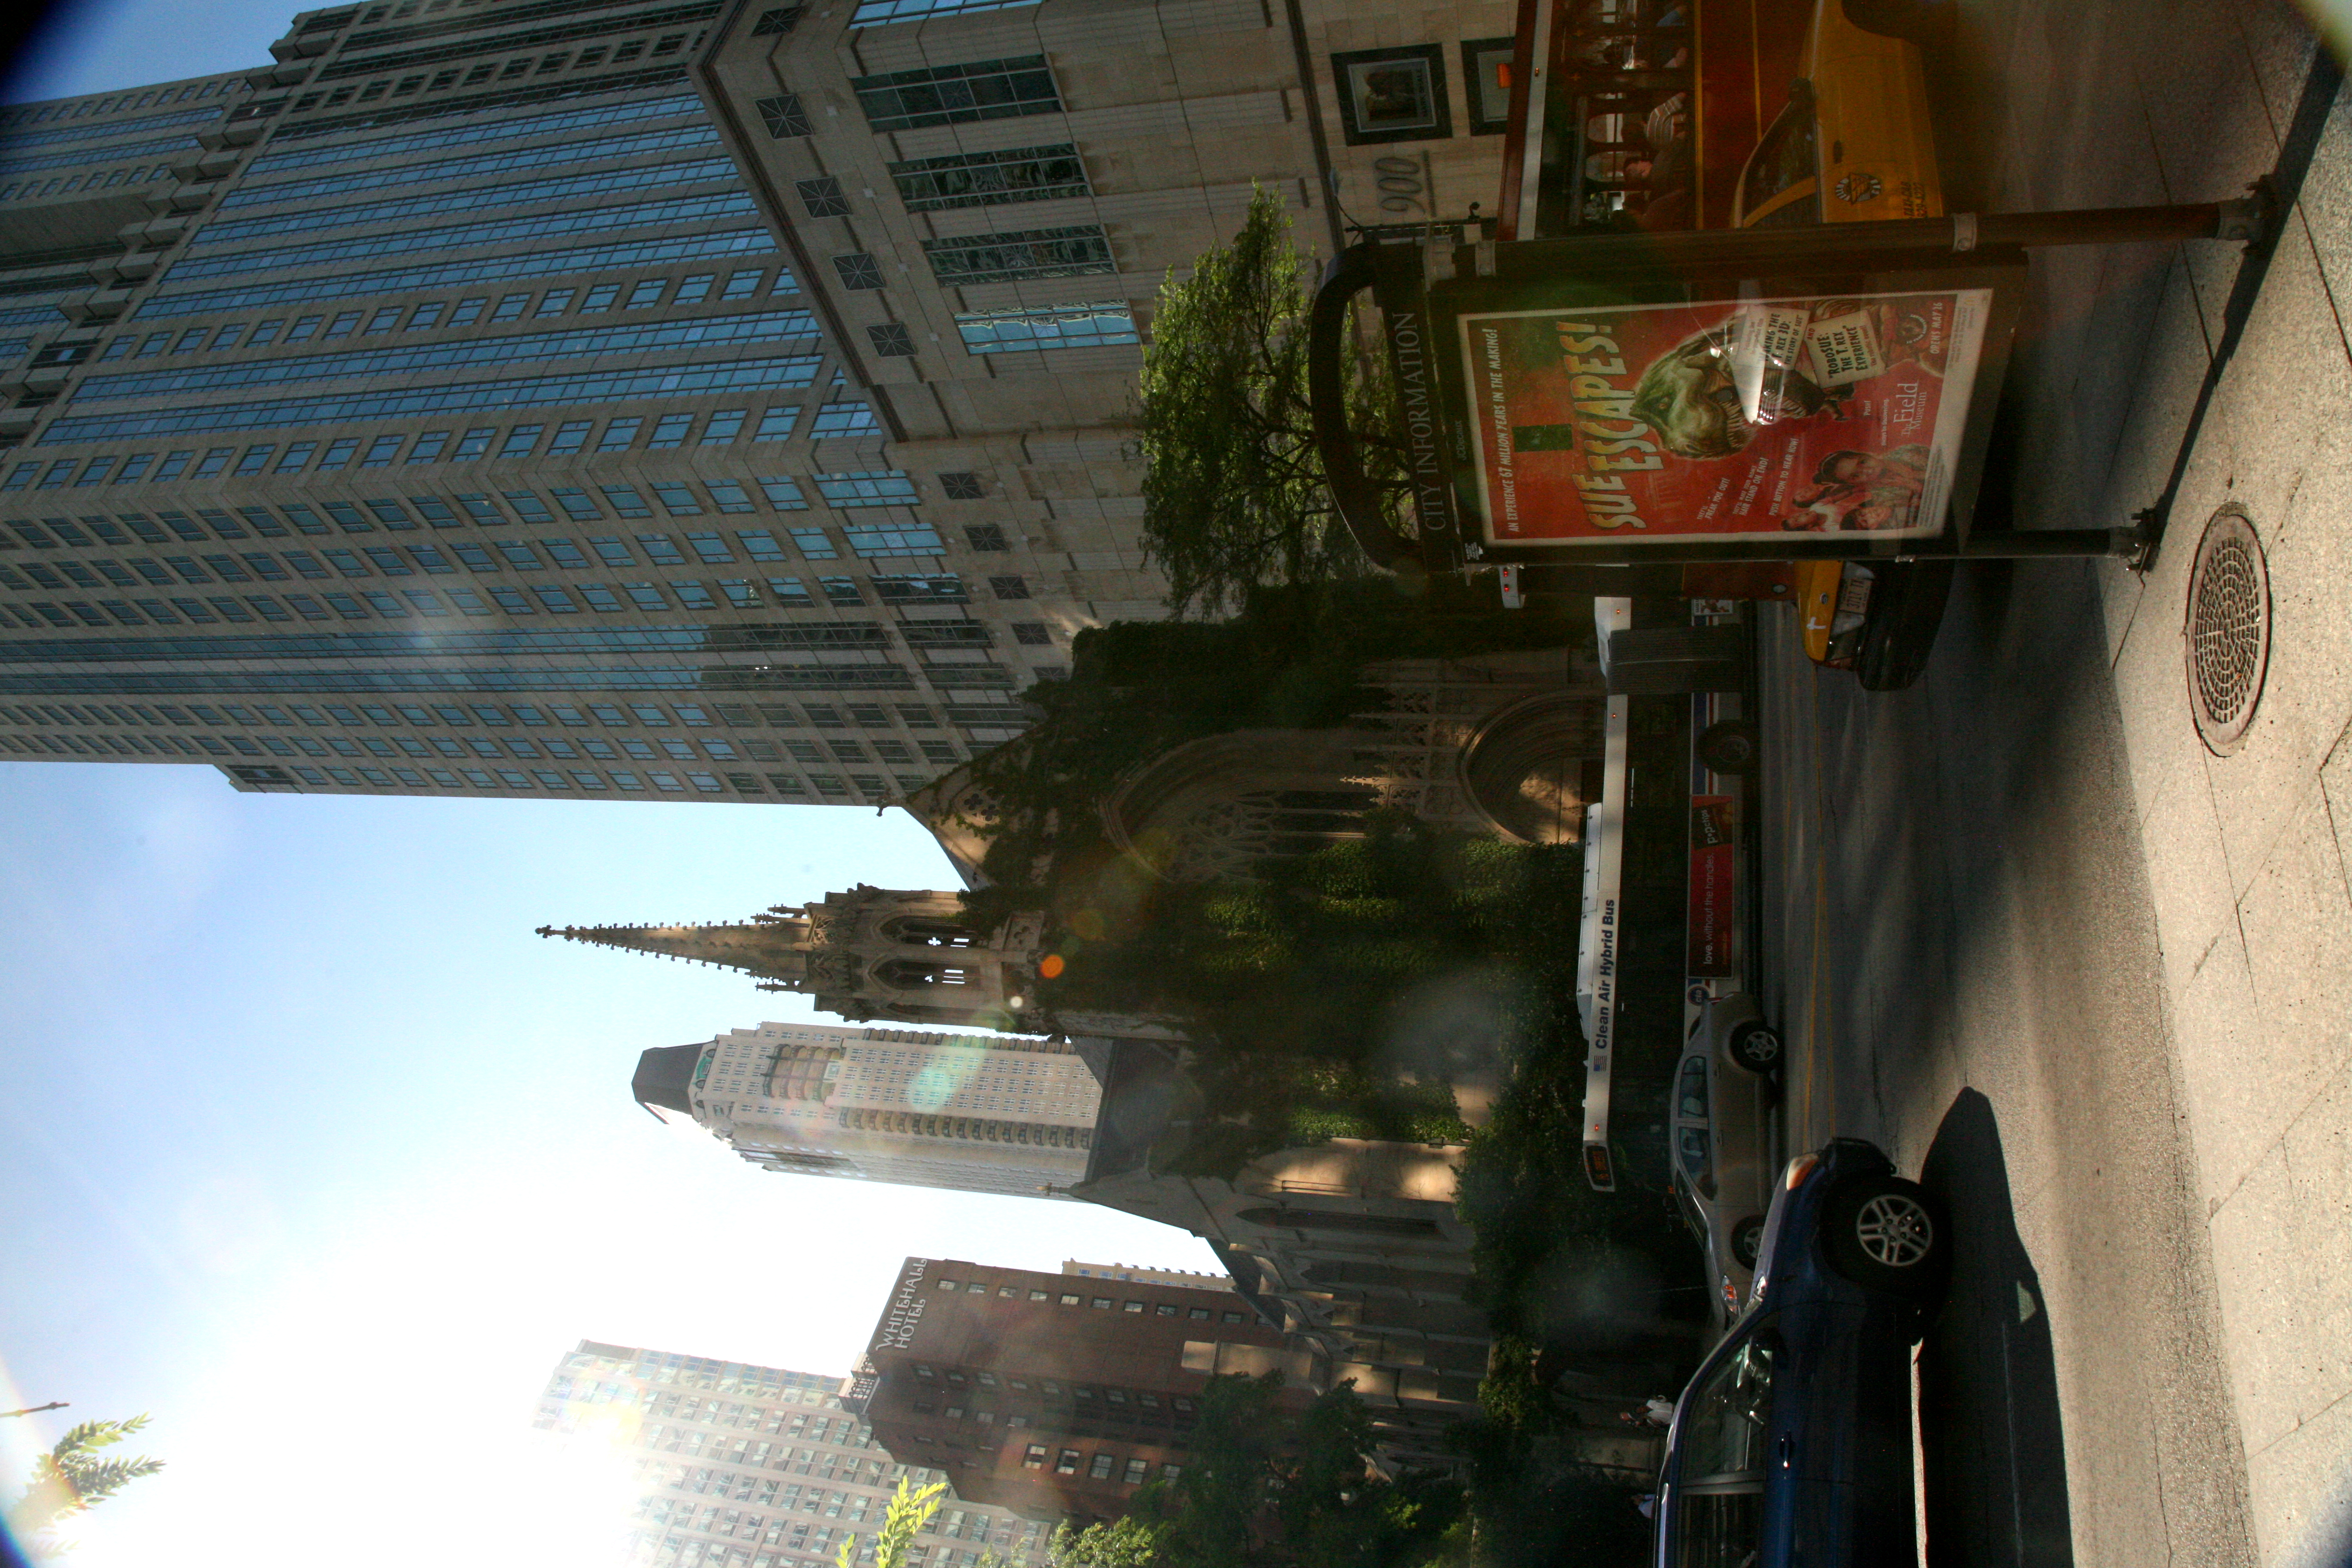
architecture, road, street, town, building, city, skyscraper, cityscape, downtown, travel, evening, tower, landmark, chicago, facade, church, tourism, 5d, presbyterian, loop, metropolis, neighbourhood, nearnorthside, urban area, human settlement, metropolitan area